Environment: real
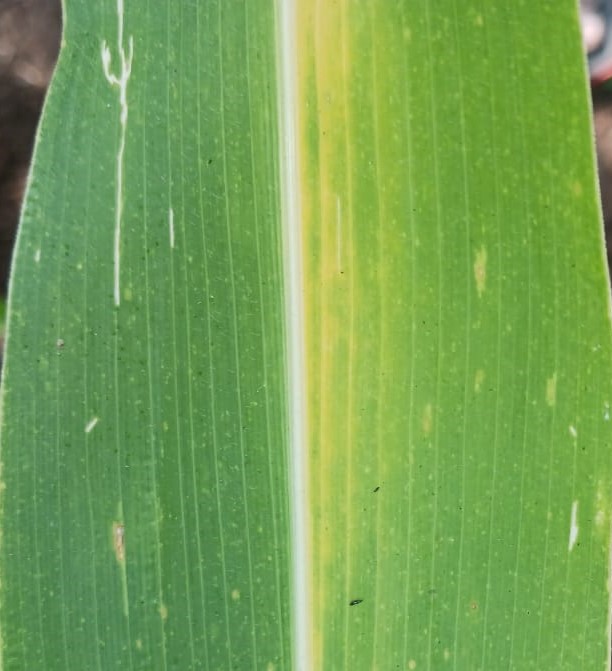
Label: nitrogen_deficiency